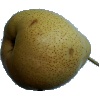
Label: pear_forelle